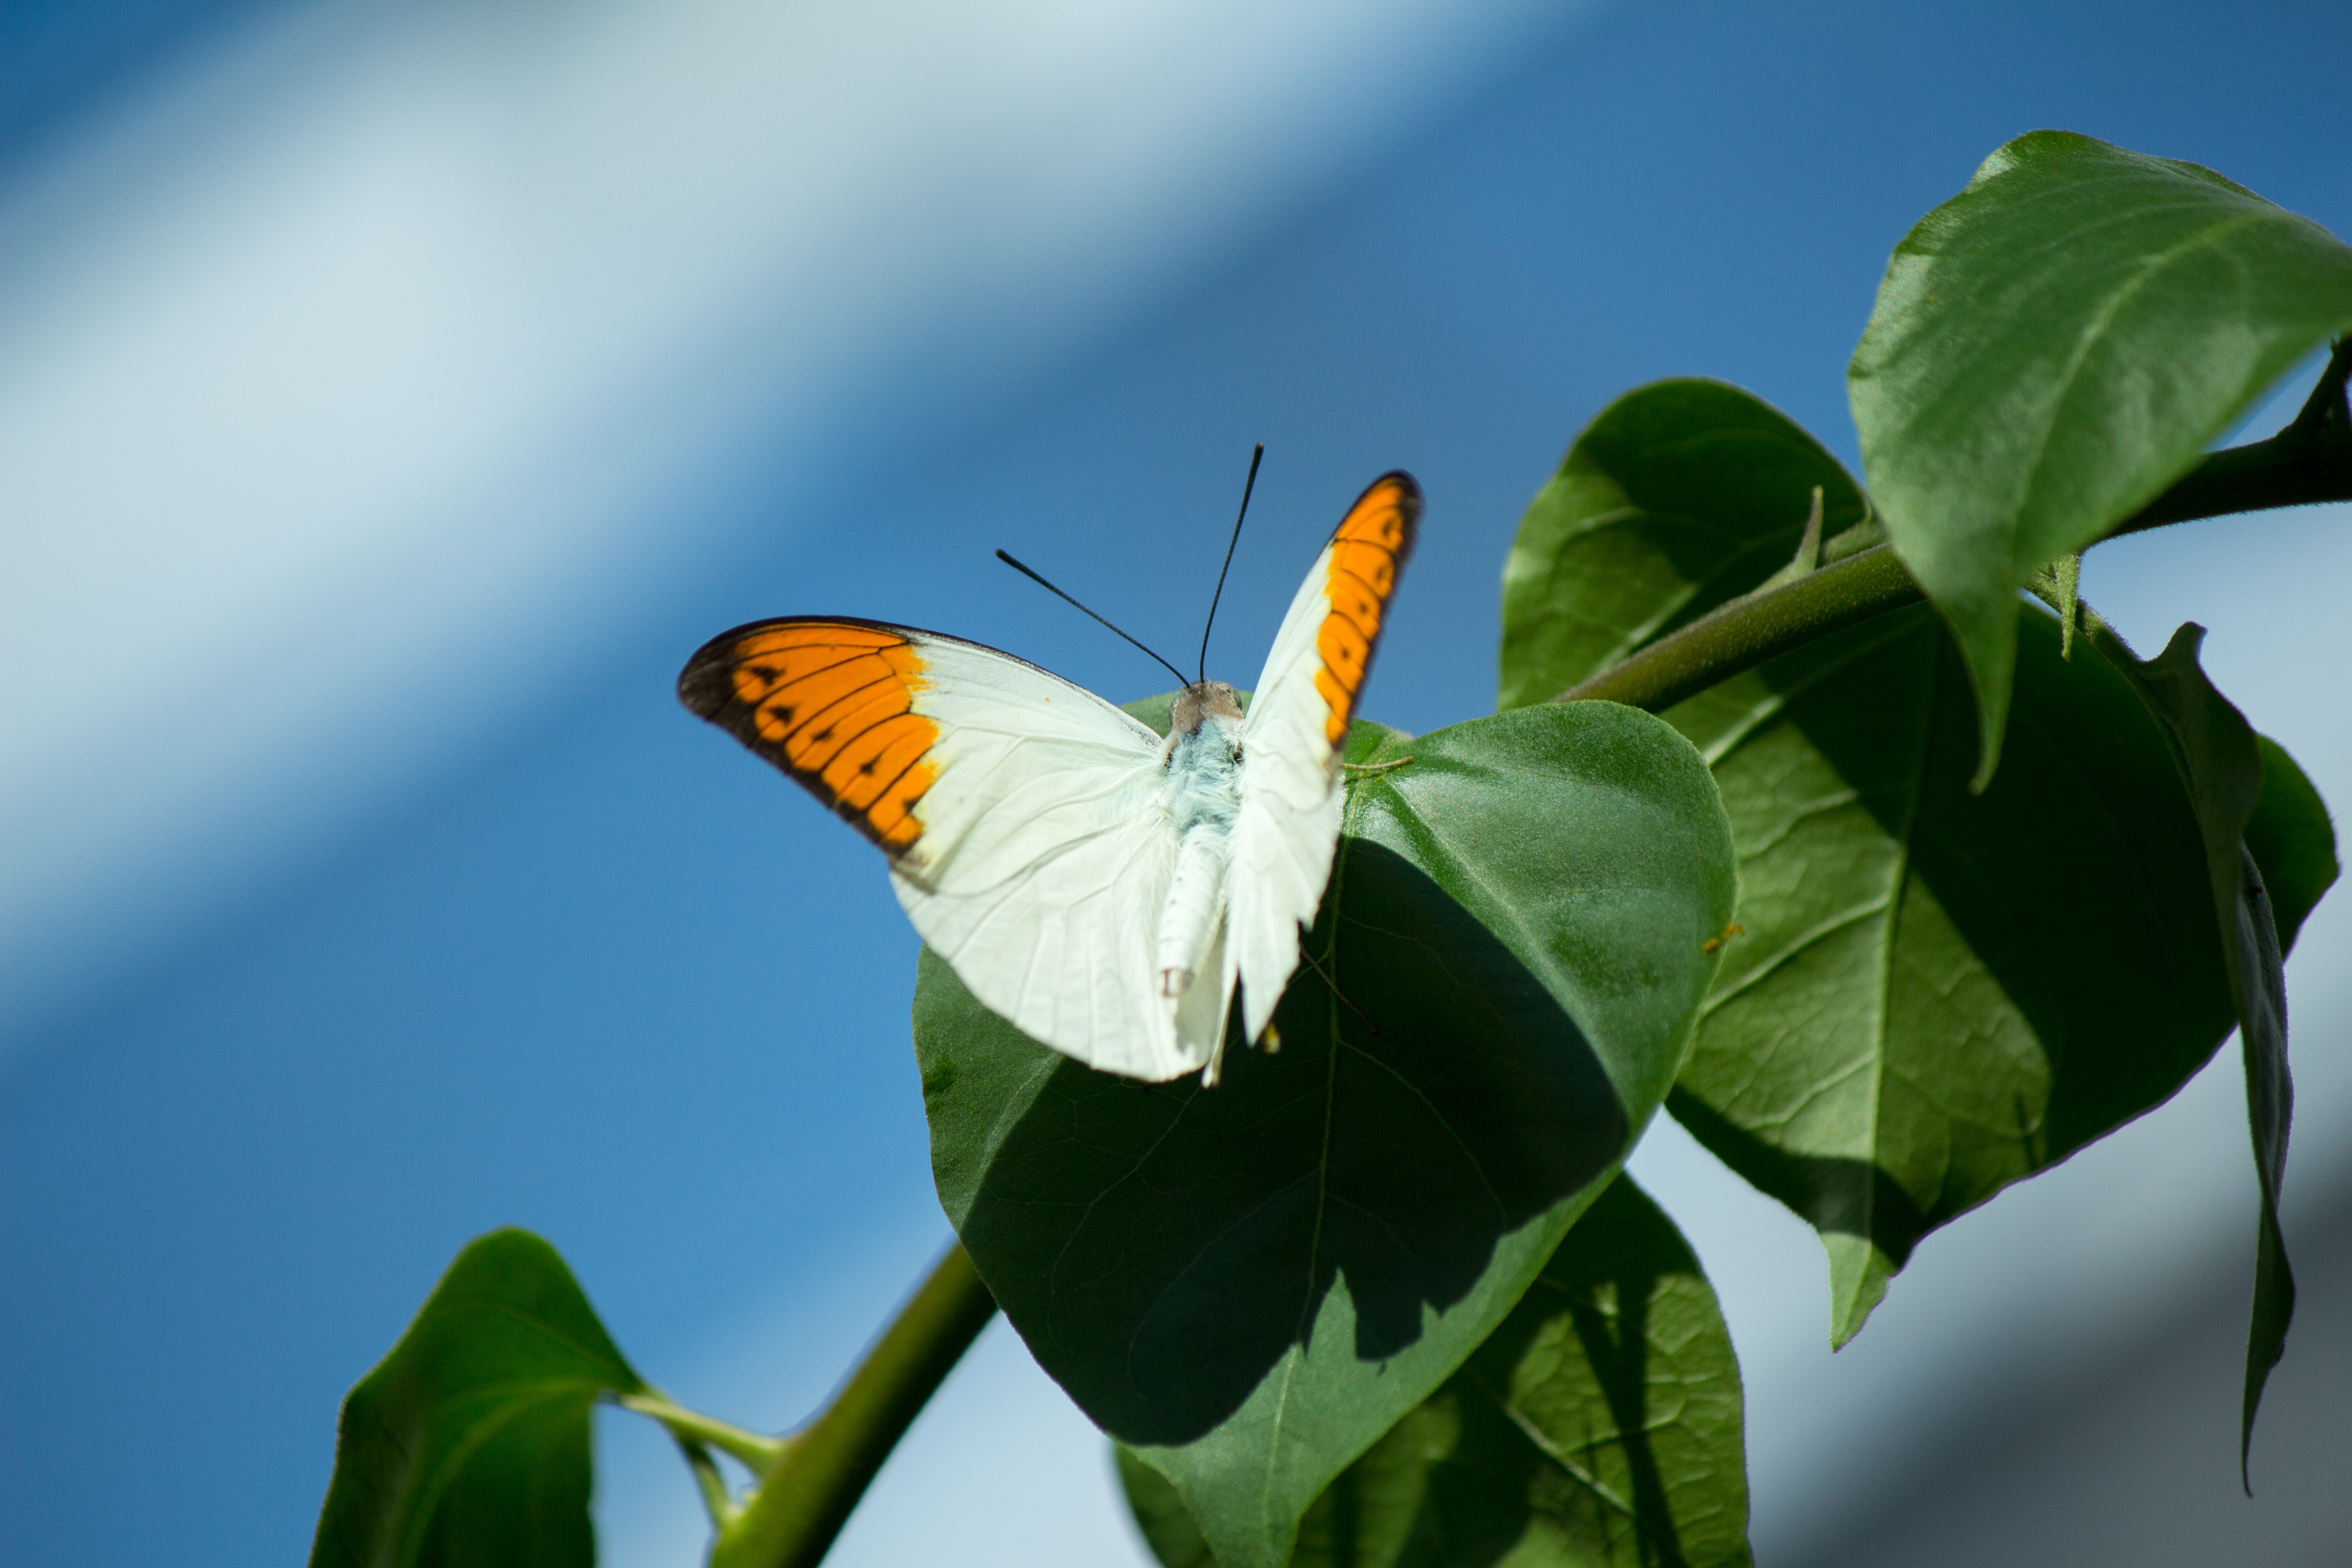
nature, wing, leaf, flower, petal, green, insect, biology, natural, serene, botany, butterfly, garden, flora, fauna, invertebrate, close up, wings, nectar, macro photography, arthropod, pollinator, moths and butterflies